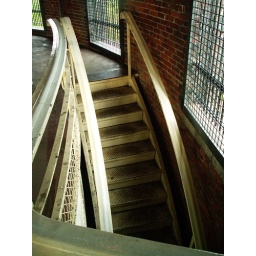
The top of one of the two staircases in the water tower structure.